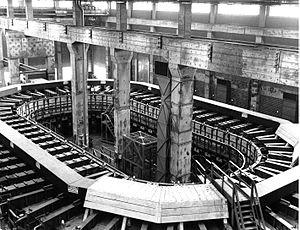
Le Laboratoire national Lawrence-Berkeley est un laboratoire national